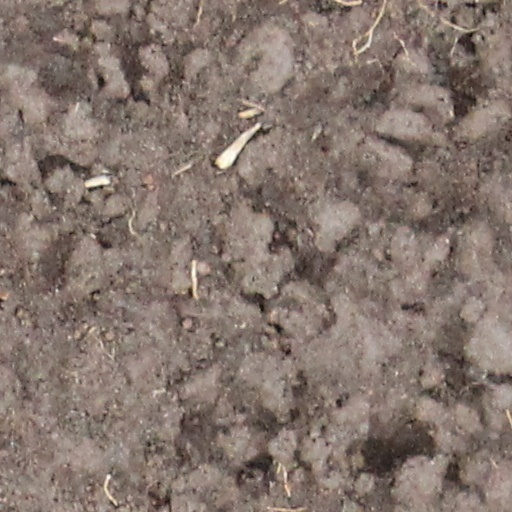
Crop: wheat